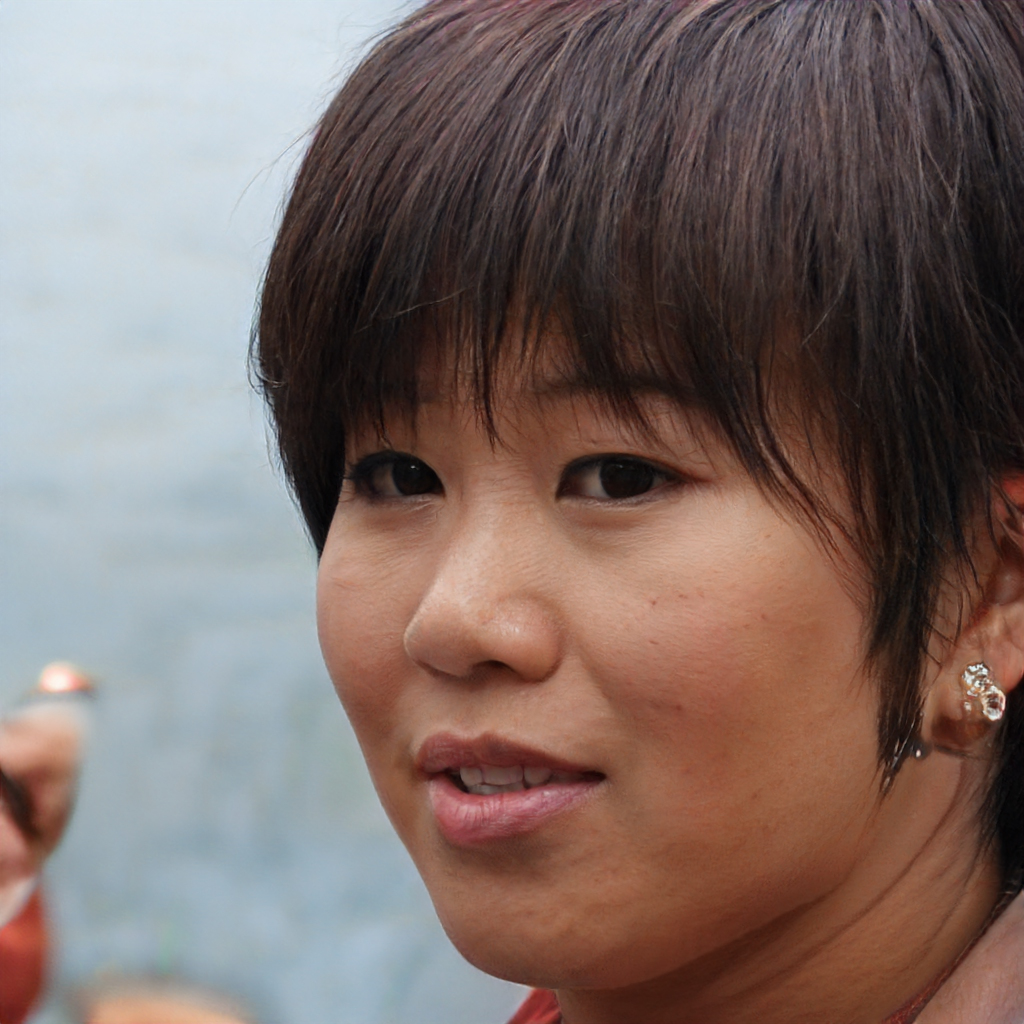
Portrait style: Real Portrait